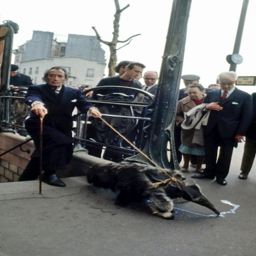
person taking a walk with his pets